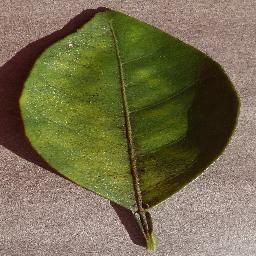
Label: Orange___Haunglongbing_(Citrus_greening)